List of conflicts in the Americas

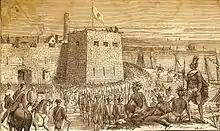
Battle of Fort Oswego fought in Oswego, New York part of the French an Indian War. An alliance of French and Native American tribes defeated a British assault. New France enjoyed strong relations with Natives in the Great Lakes Region. Despite early French victories British supremacy on the sea assured victory in the overall war. Drawing by J.Walker

"Was fought within both Canada and the United States"